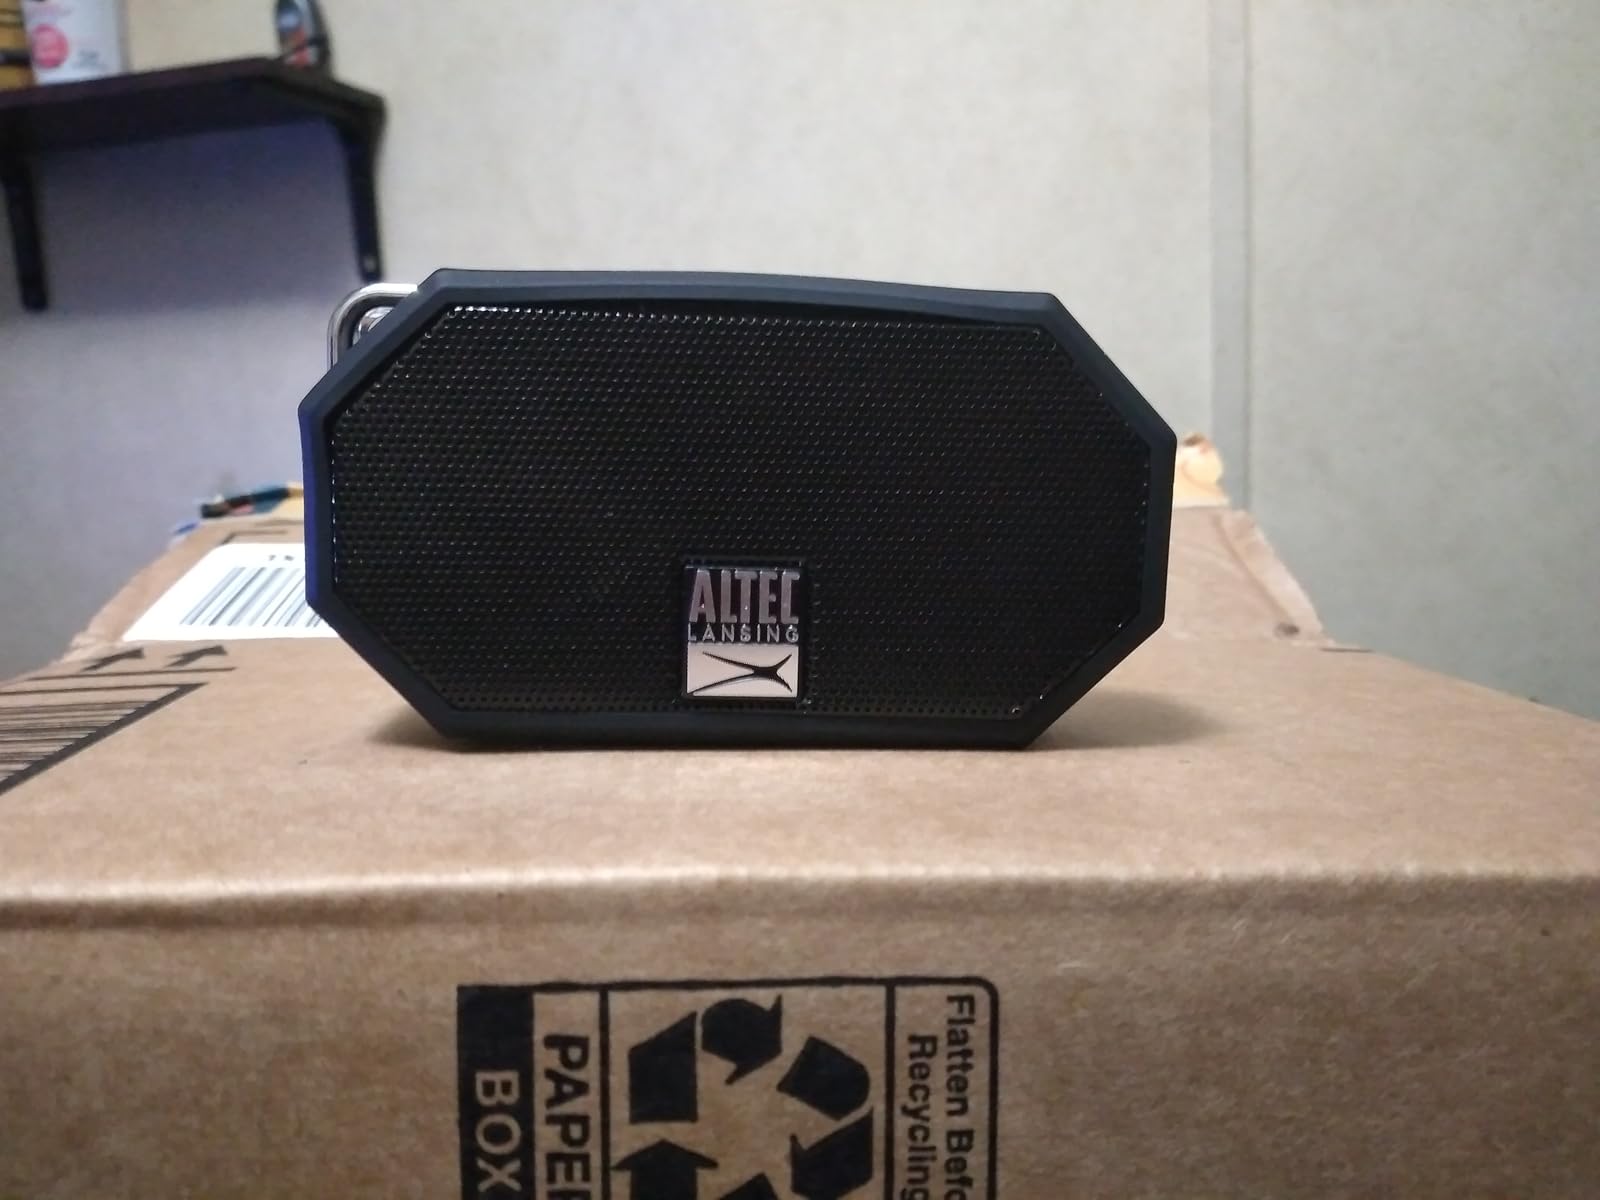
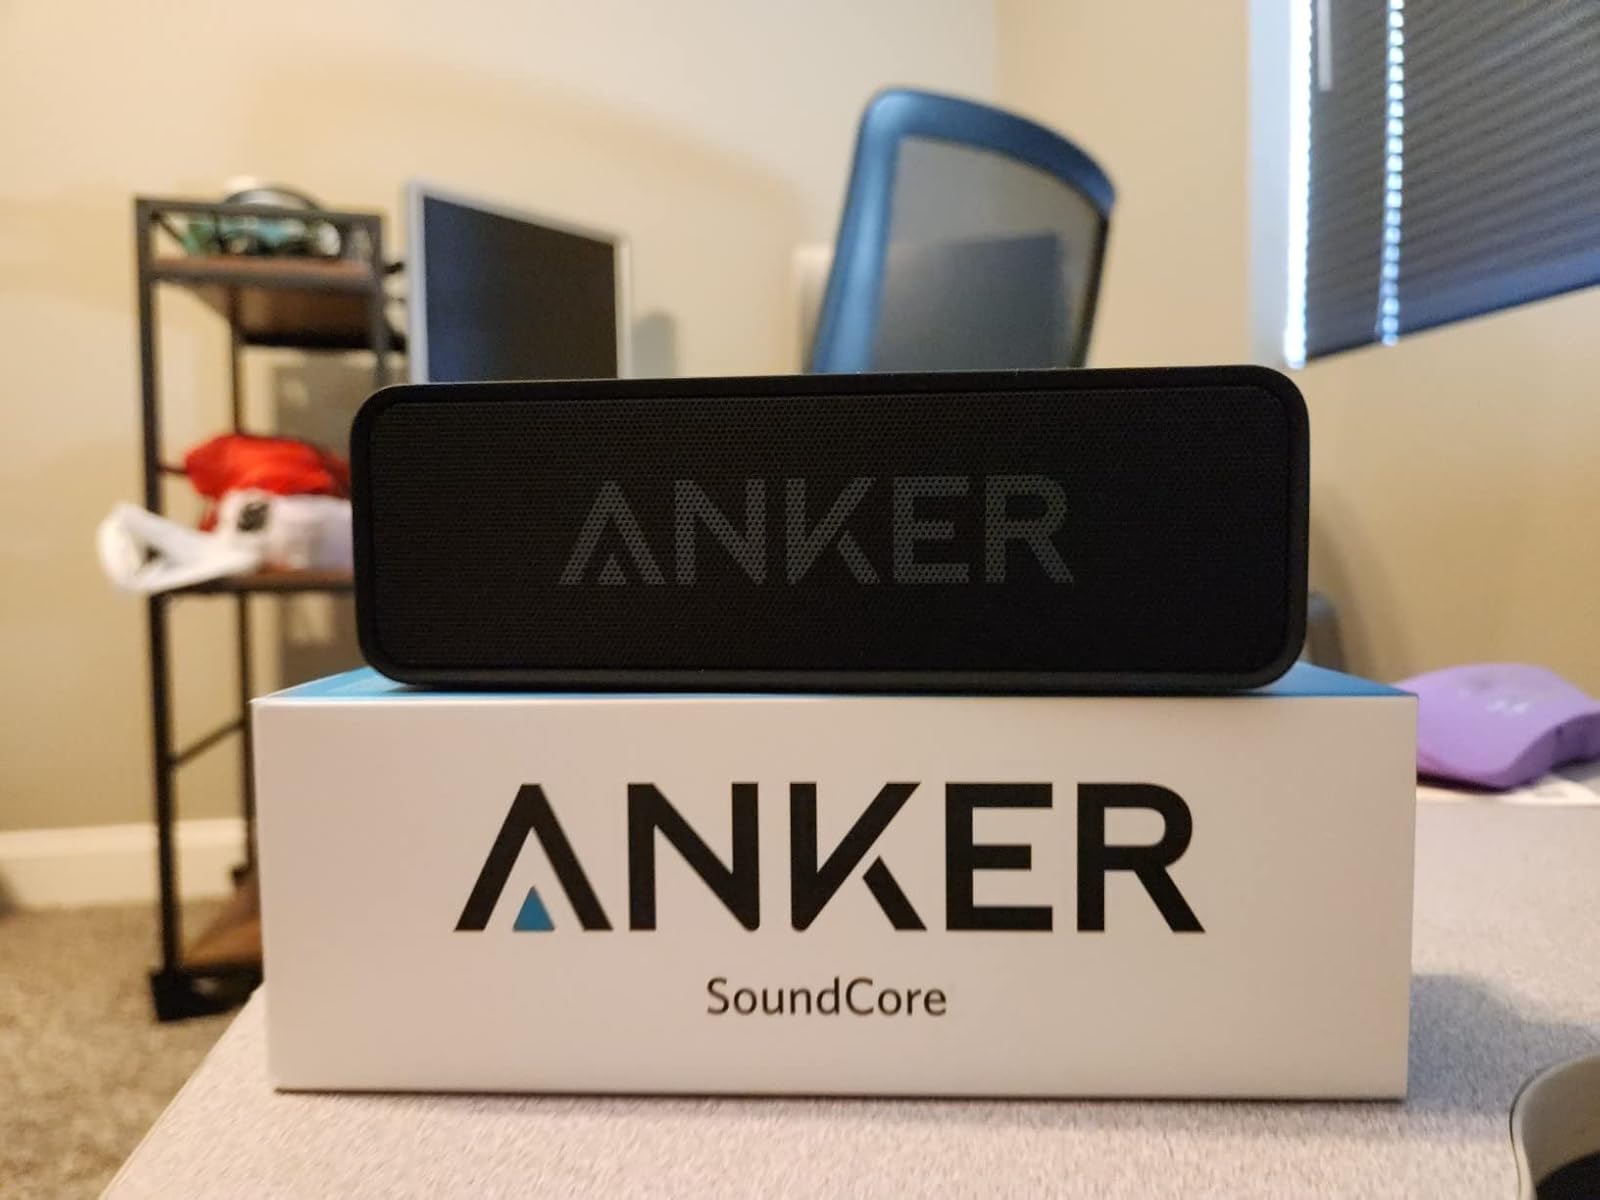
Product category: speaker
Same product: no